South Side School (Sarasota, Florida)

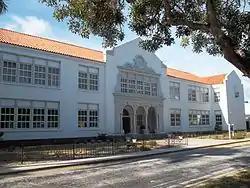

The South Side School, also known as Southside Elementary School, is a historic school in Sarasota, Florida. It is located at 1901 Webber Street. On September 14, 1984, it was added to the U.S. National Register of Historic Places.